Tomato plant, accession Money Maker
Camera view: bottom (45 deg); turntable rotation: 120 degrees
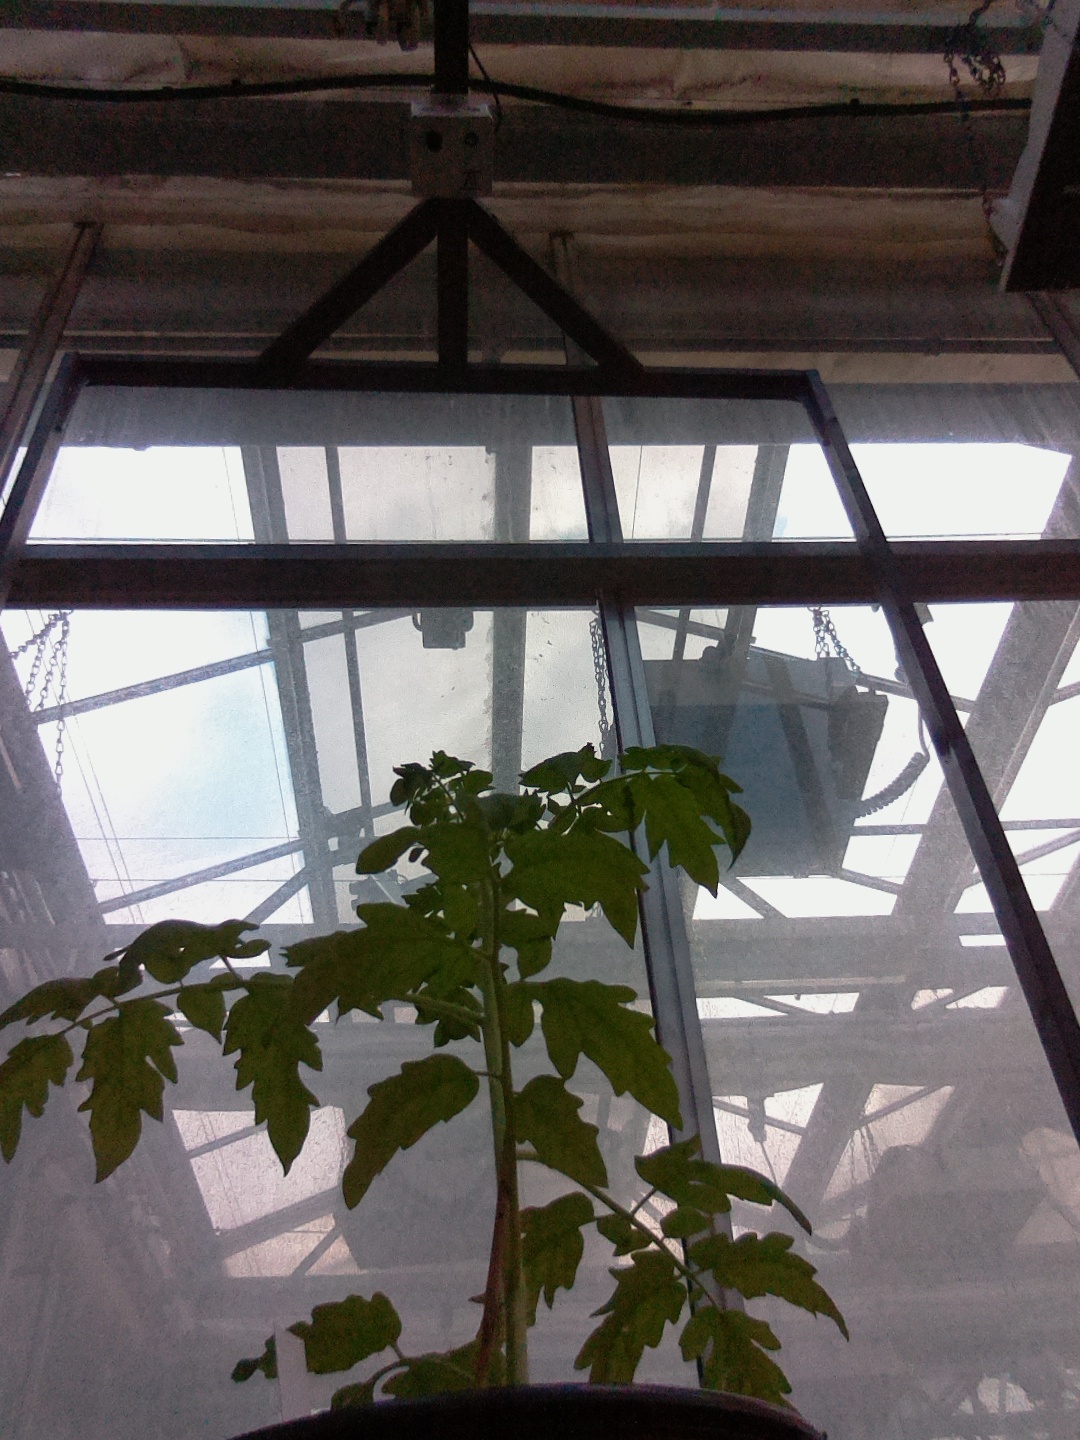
BBCH growth stage 13: 6 of true leaves visible